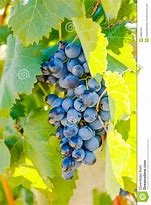
Label: grape